Career of Lionel Messi

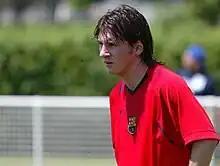
Messi during a training session with Barcelona in 2006

Due to issues regarding his legal status in the Royal Spanish Football Federation, Messi missed the start of La Liga, but on 26 September, he acquired Spanish citizenship and became eligible to play. Wearing the number 19 shirt, he gradually established himself as the first-choice right winger, forming an attacking trio with Ronaldinho and striker Samuel Eto'o. Barcelona began the 2005–06 season by winning the Supercopa de España against Real Betis without Messi, who was not selected to participate in the competition. He was in the starting line-up in major matches like his first "Clásico" against rivals Real Madrid, a 3–0 away victory on 19 November, as well as Barcelona's 2–1 away victory over Chelsea in the last-16 round of the Champions League.